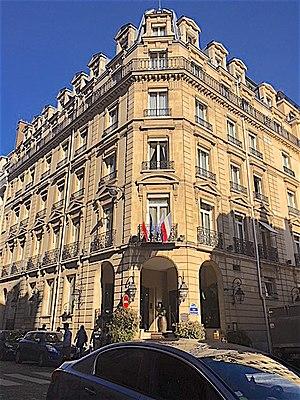
Pierre Gagnaire, né le 9 avril 1950 à Apinac dans la Loire, est un chef cuisinier français.